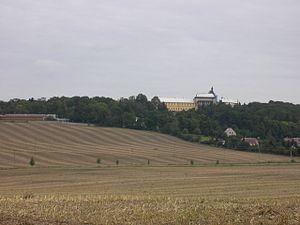
Le Septième Templier est un roman policier d'Éric Giacometti et Jacques Ravenne, publié en 2011. C'est le huitième tome de la série des enquêtes du commissaire Antoine Marcas.